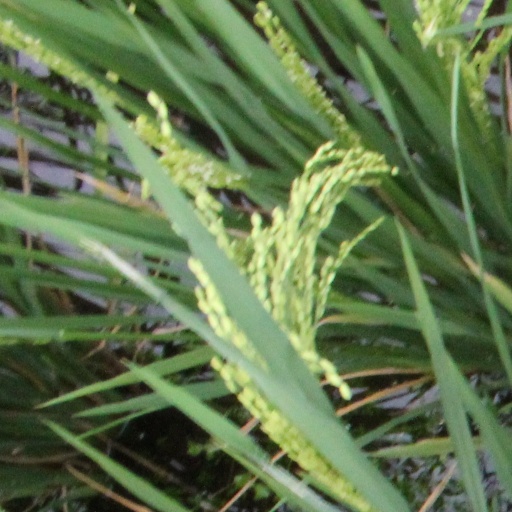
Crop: rice